Ian Macpherson, 3rd Baron Strathcarron

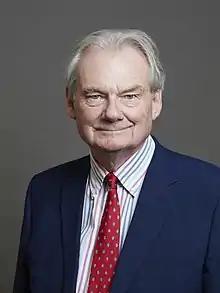
Official portrait, 2022

Ian David Patrick Macpherson, 3rd Baron Strathcarron (born 31 March 1949), is a British hereditary peer and member of House of Lords. He is also the baronet Sir Ian David Patrick Macpherson of Drumalban. He inherited the titles on the death of his father David Macpherson, 2nd Baron Strathcarron, on 31 August 2006.